Haukedalen Church

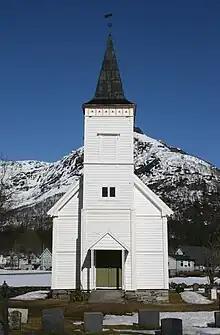
View of the front exterior

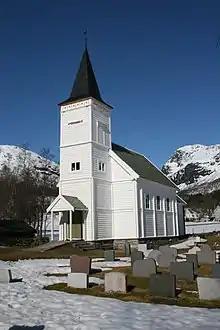
View of the side exterior

The earliest existing historical records of the church date back to the year 1699, but the church was not new that year. At that time, it was called a "chapel" and it fell under the control of Holsen Church, about to the west in the next valley. The residents of Haukedalen had been asking for their own church for a long time. It is possible that there was a medieval church located here that at some point was torn down, but there are no surviving records to support that. The altarpiece in the church is dated to 1673, so that may be the year the church was established.